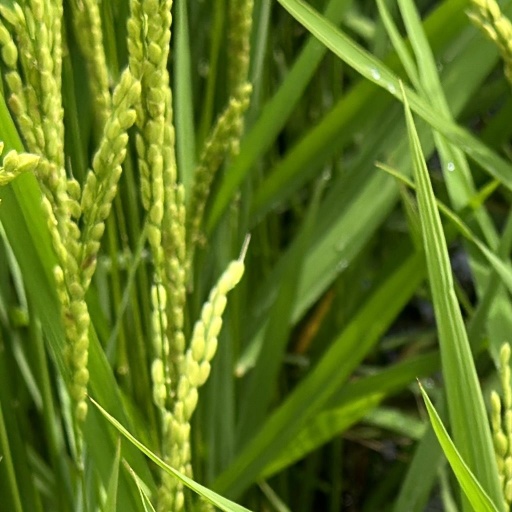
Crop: rice